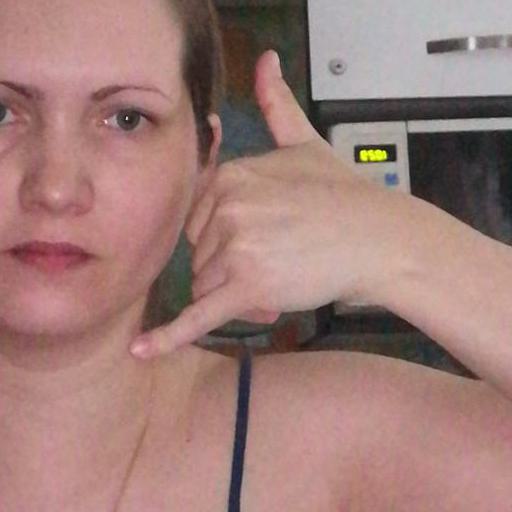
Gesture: call